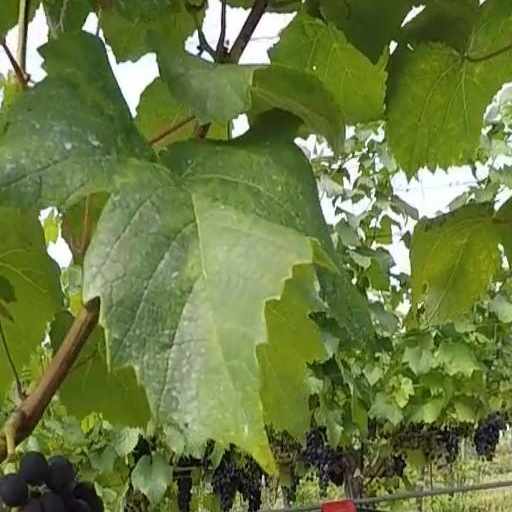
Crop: grape